Oaxaca en la historia y en el mito

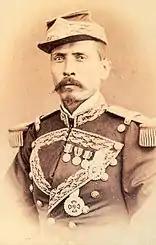
Porfirion Díaz in the 1860s

Two insurgents, apparently the two at the back wearing hats typical of mule drivers, are celebrated in Oaxaca in the street Armenta y López, located near the Palacio de Gobierno. José María Armenta was a "mulero", (a mule skinner or mule driver) when Miguel Hidalgo gave him the rank of colonel and sent him to Antequera (Oaxaca) to foment rebellion. López took Miguel Armenta de Lima as his lieutenant. Their story illustrates some of the complexities and tragedy of one of the five civil wars fought in Oaxaca.